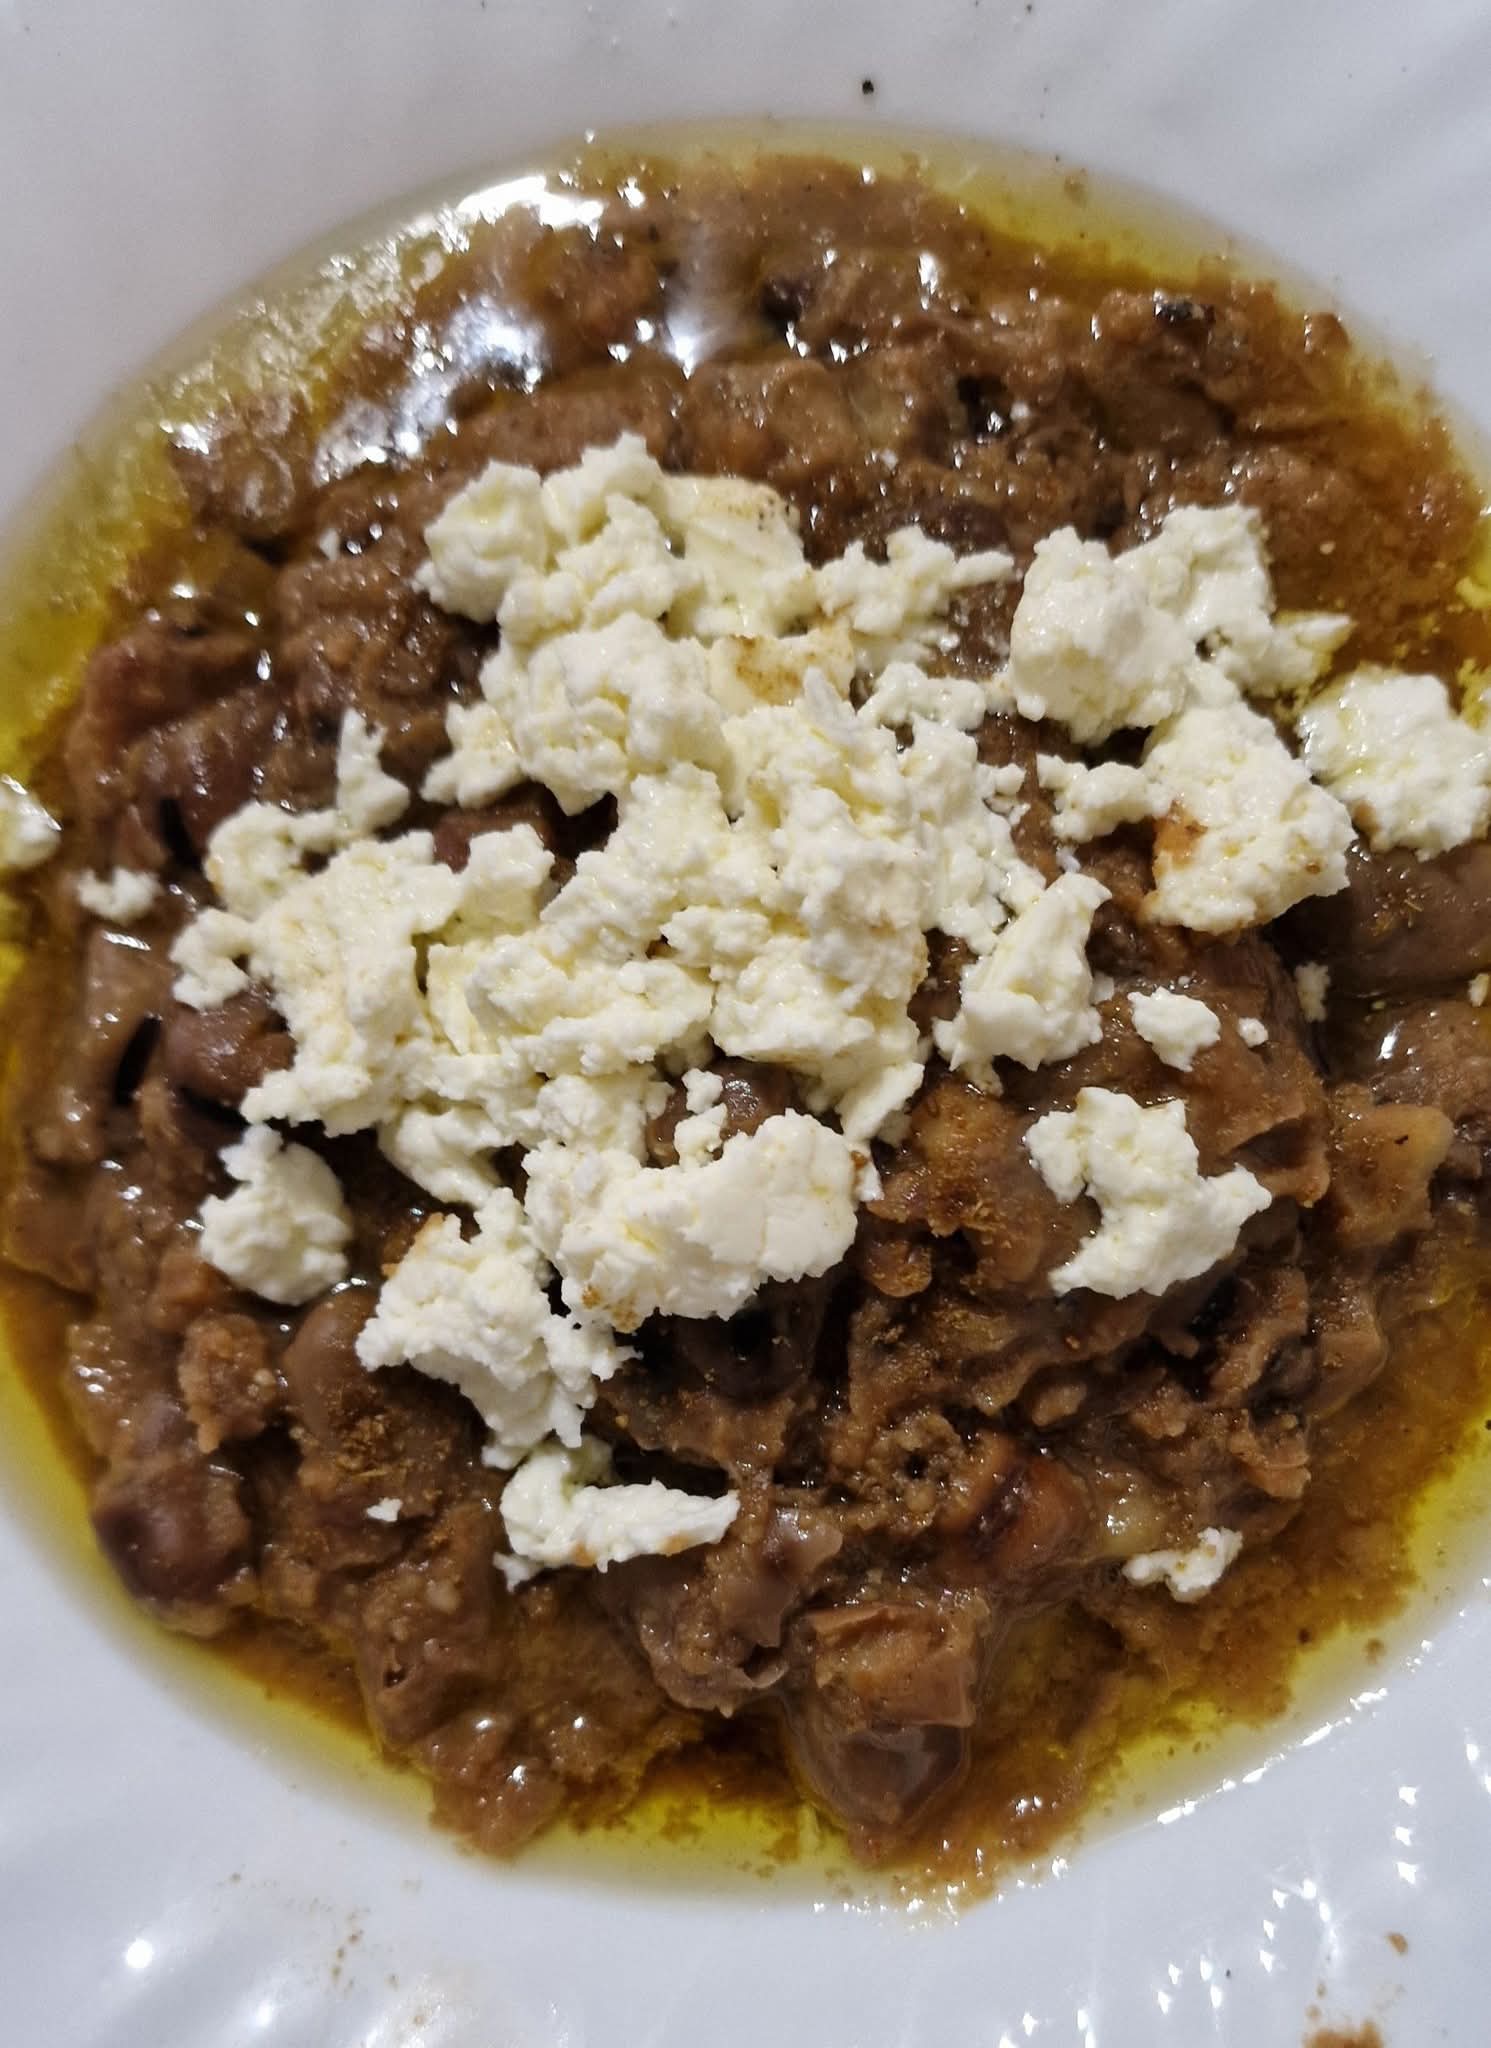
الوصف بالفصحى: طبق يحتوي على الفول مع الجبن الأبيض وزيت السمسم
الوصف بالعامية السودانية: صحن فول بالجبنة وزيت السمسم
التصنيف: Food & Drinks